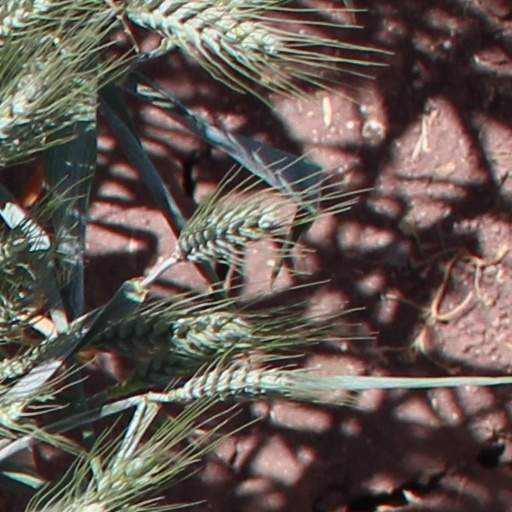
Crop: wheat